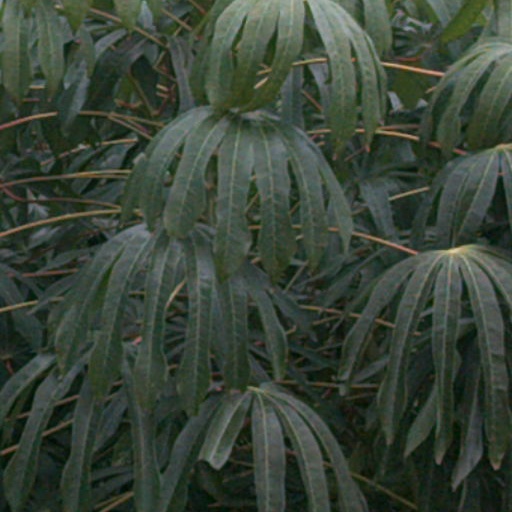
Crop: cassava